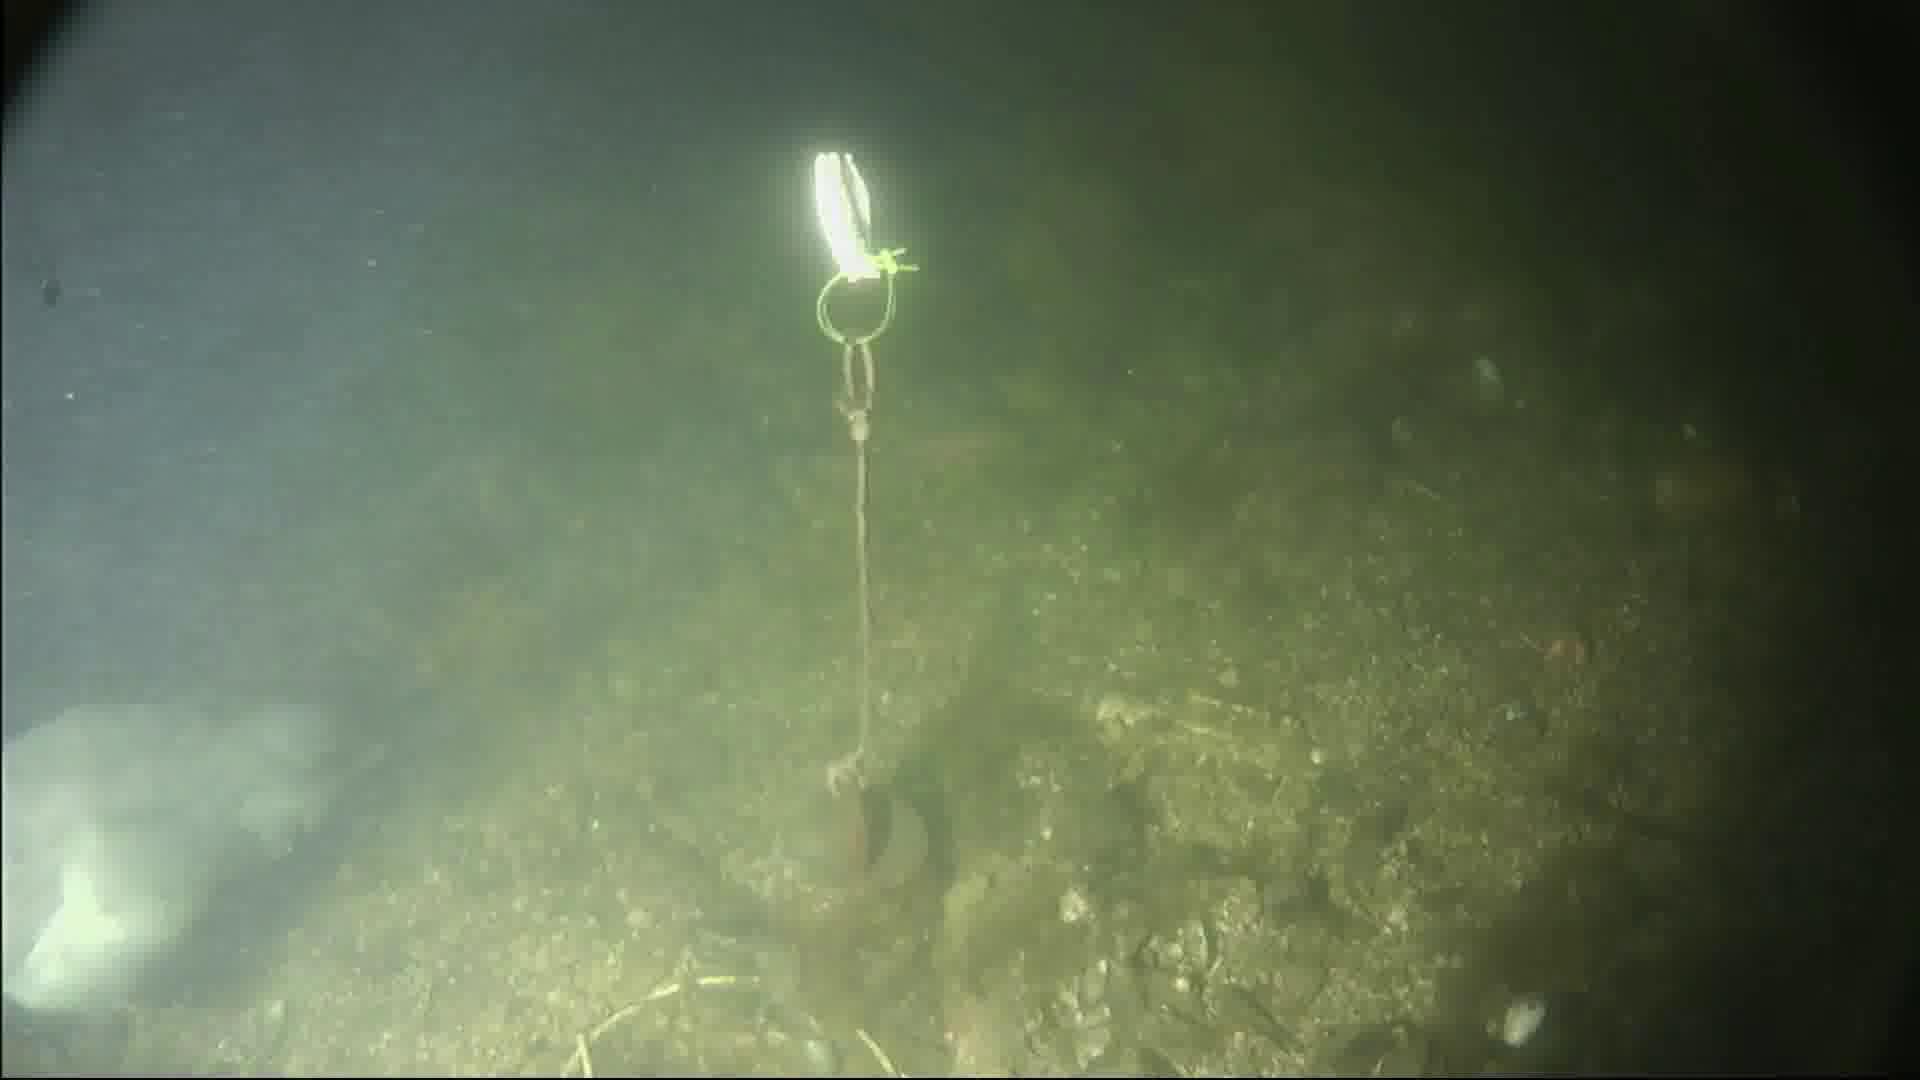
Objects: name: fish